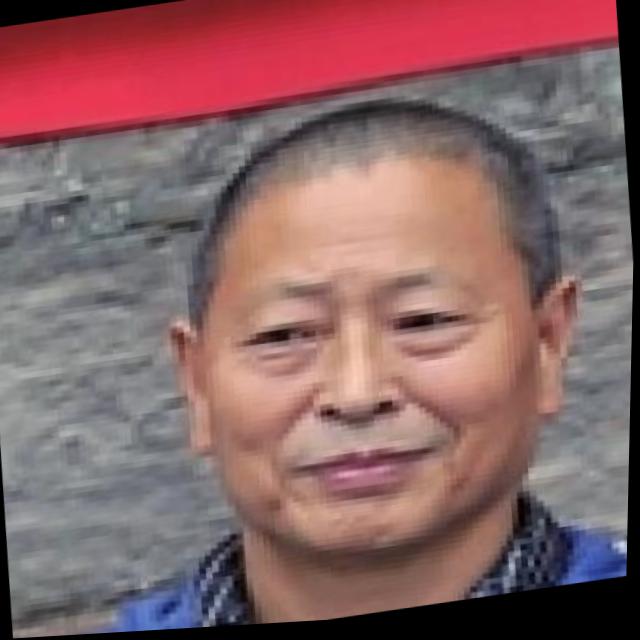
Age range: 45-64